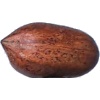
Label: nut_pecan